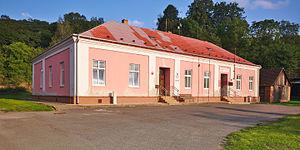
Vrážné est une commune du district de Svitavy, dans la région de Pardubice, en Tchéquie. Sa population s'élevait à 70 habitants en 2017.